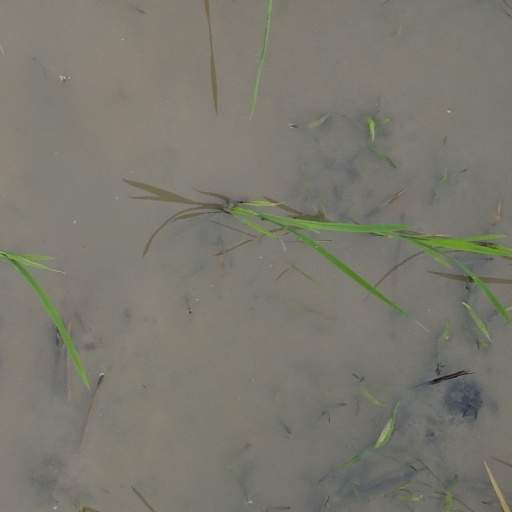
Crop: rice